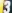
Number: 3